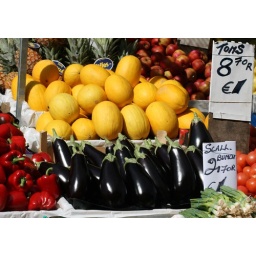
Outdoor fruit and veggie market in Dublin